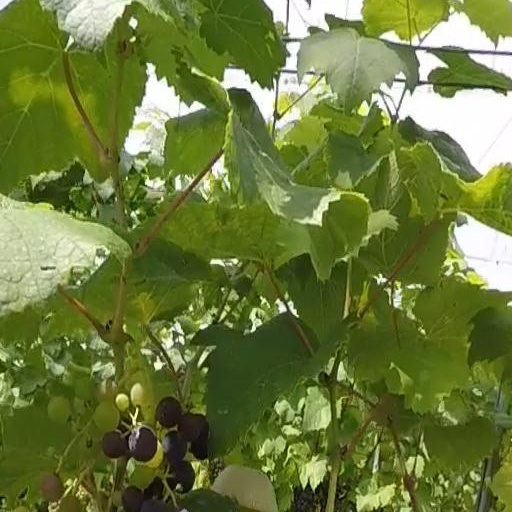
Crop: grape